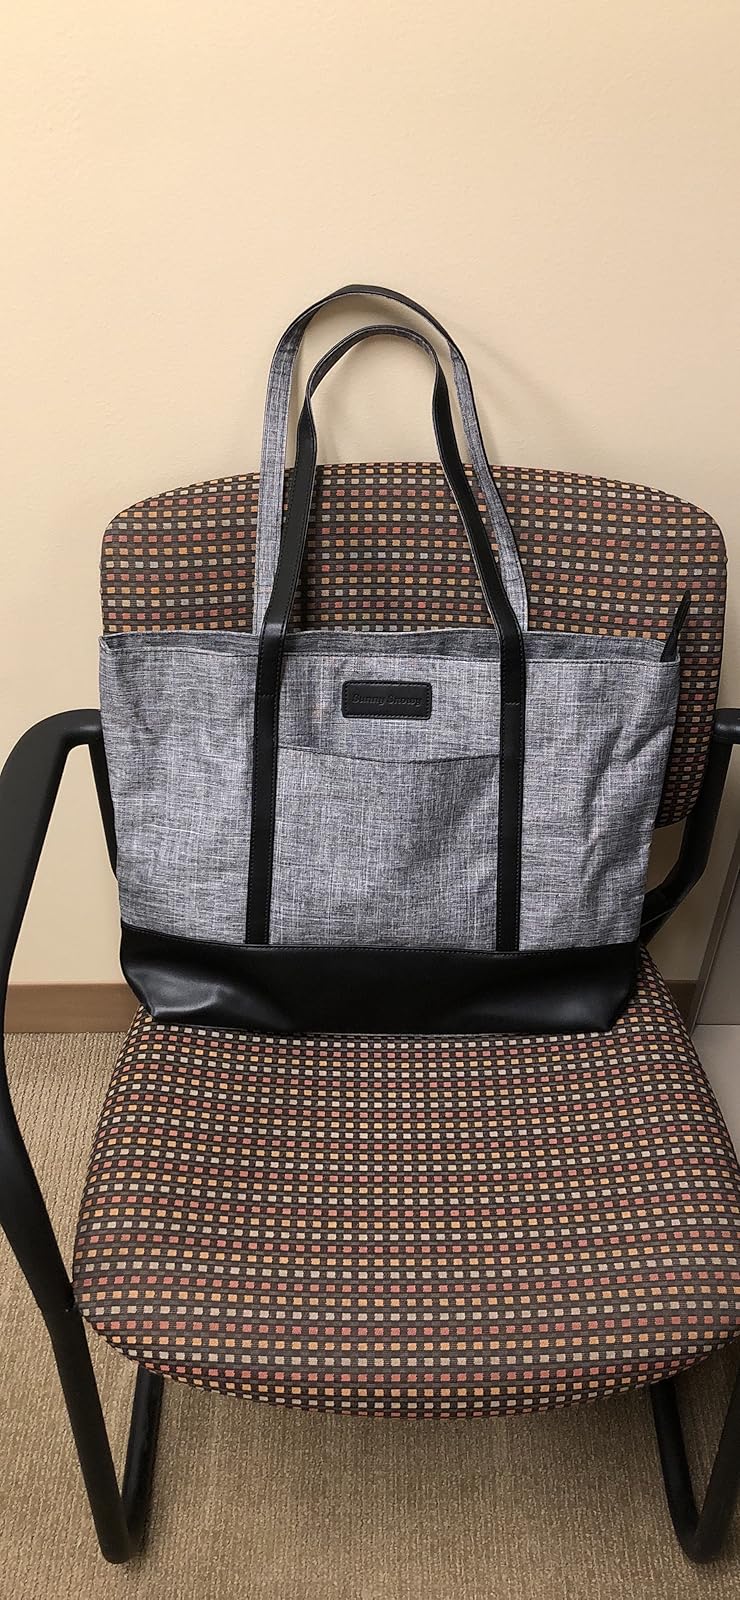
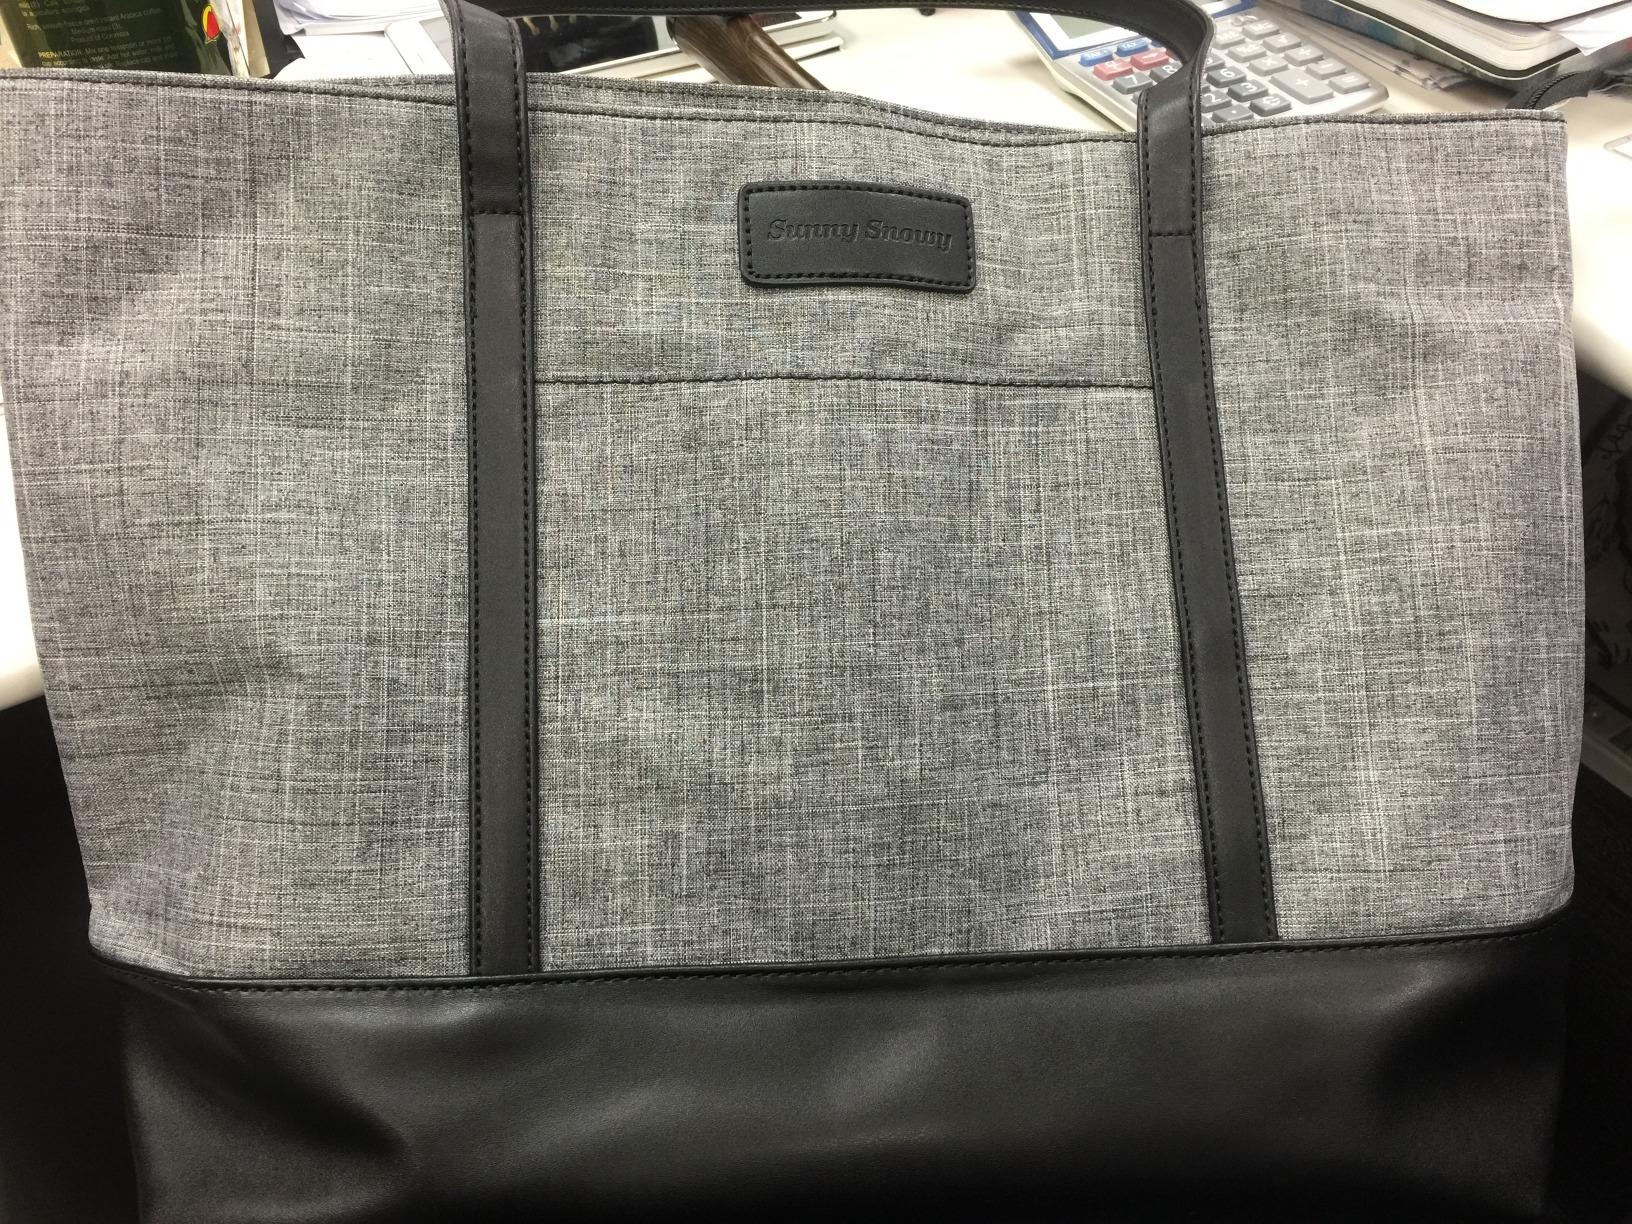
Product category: bag
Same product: yes